Pattathu Rani

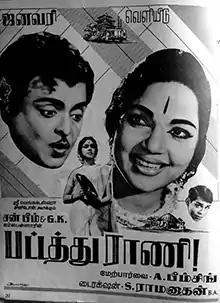
Theatrical release poster

Pattathu Rani is a 1967 Indian Tamil-language film directed by S. Ramanathan and written by Javar Seetharaman. The film stars Gemini Ganesan and Kalpana. It was released on 13 January 1967. It's remake of Telugu movie Antastulu